Water supply and sanitation in Taiwan

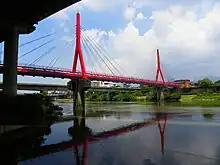
An aqueduct across the Keelung River.

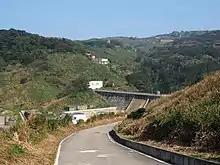
A reservoir in Dongyin, Lienchiang County

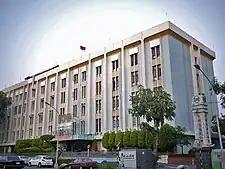
Taiwan Water Corporation headquarters in Taichung.

The Central Mountain Range is the main mountain range running from north to south of the island. Most of the rivers on the island flow from east to west following the contour of the mountains. Although the annual rainfall is up to 2,510 mm, which is 2.5 times higher than the world's average, the distribution of the rainfall is not even due to the geographical condition of Taiwan.